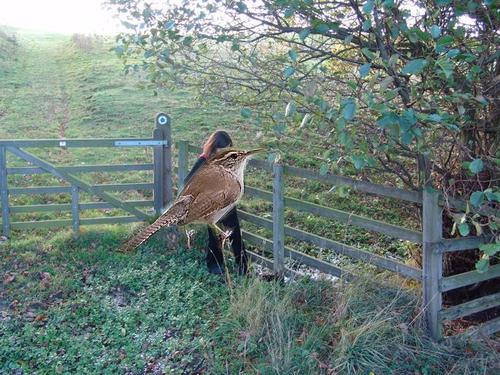
Bird species: Bewick_Wren
Bird type: landbird
Background: land